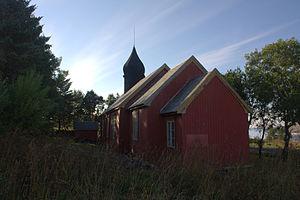
Vieille église en bois de Værøy, au nord de l'île.